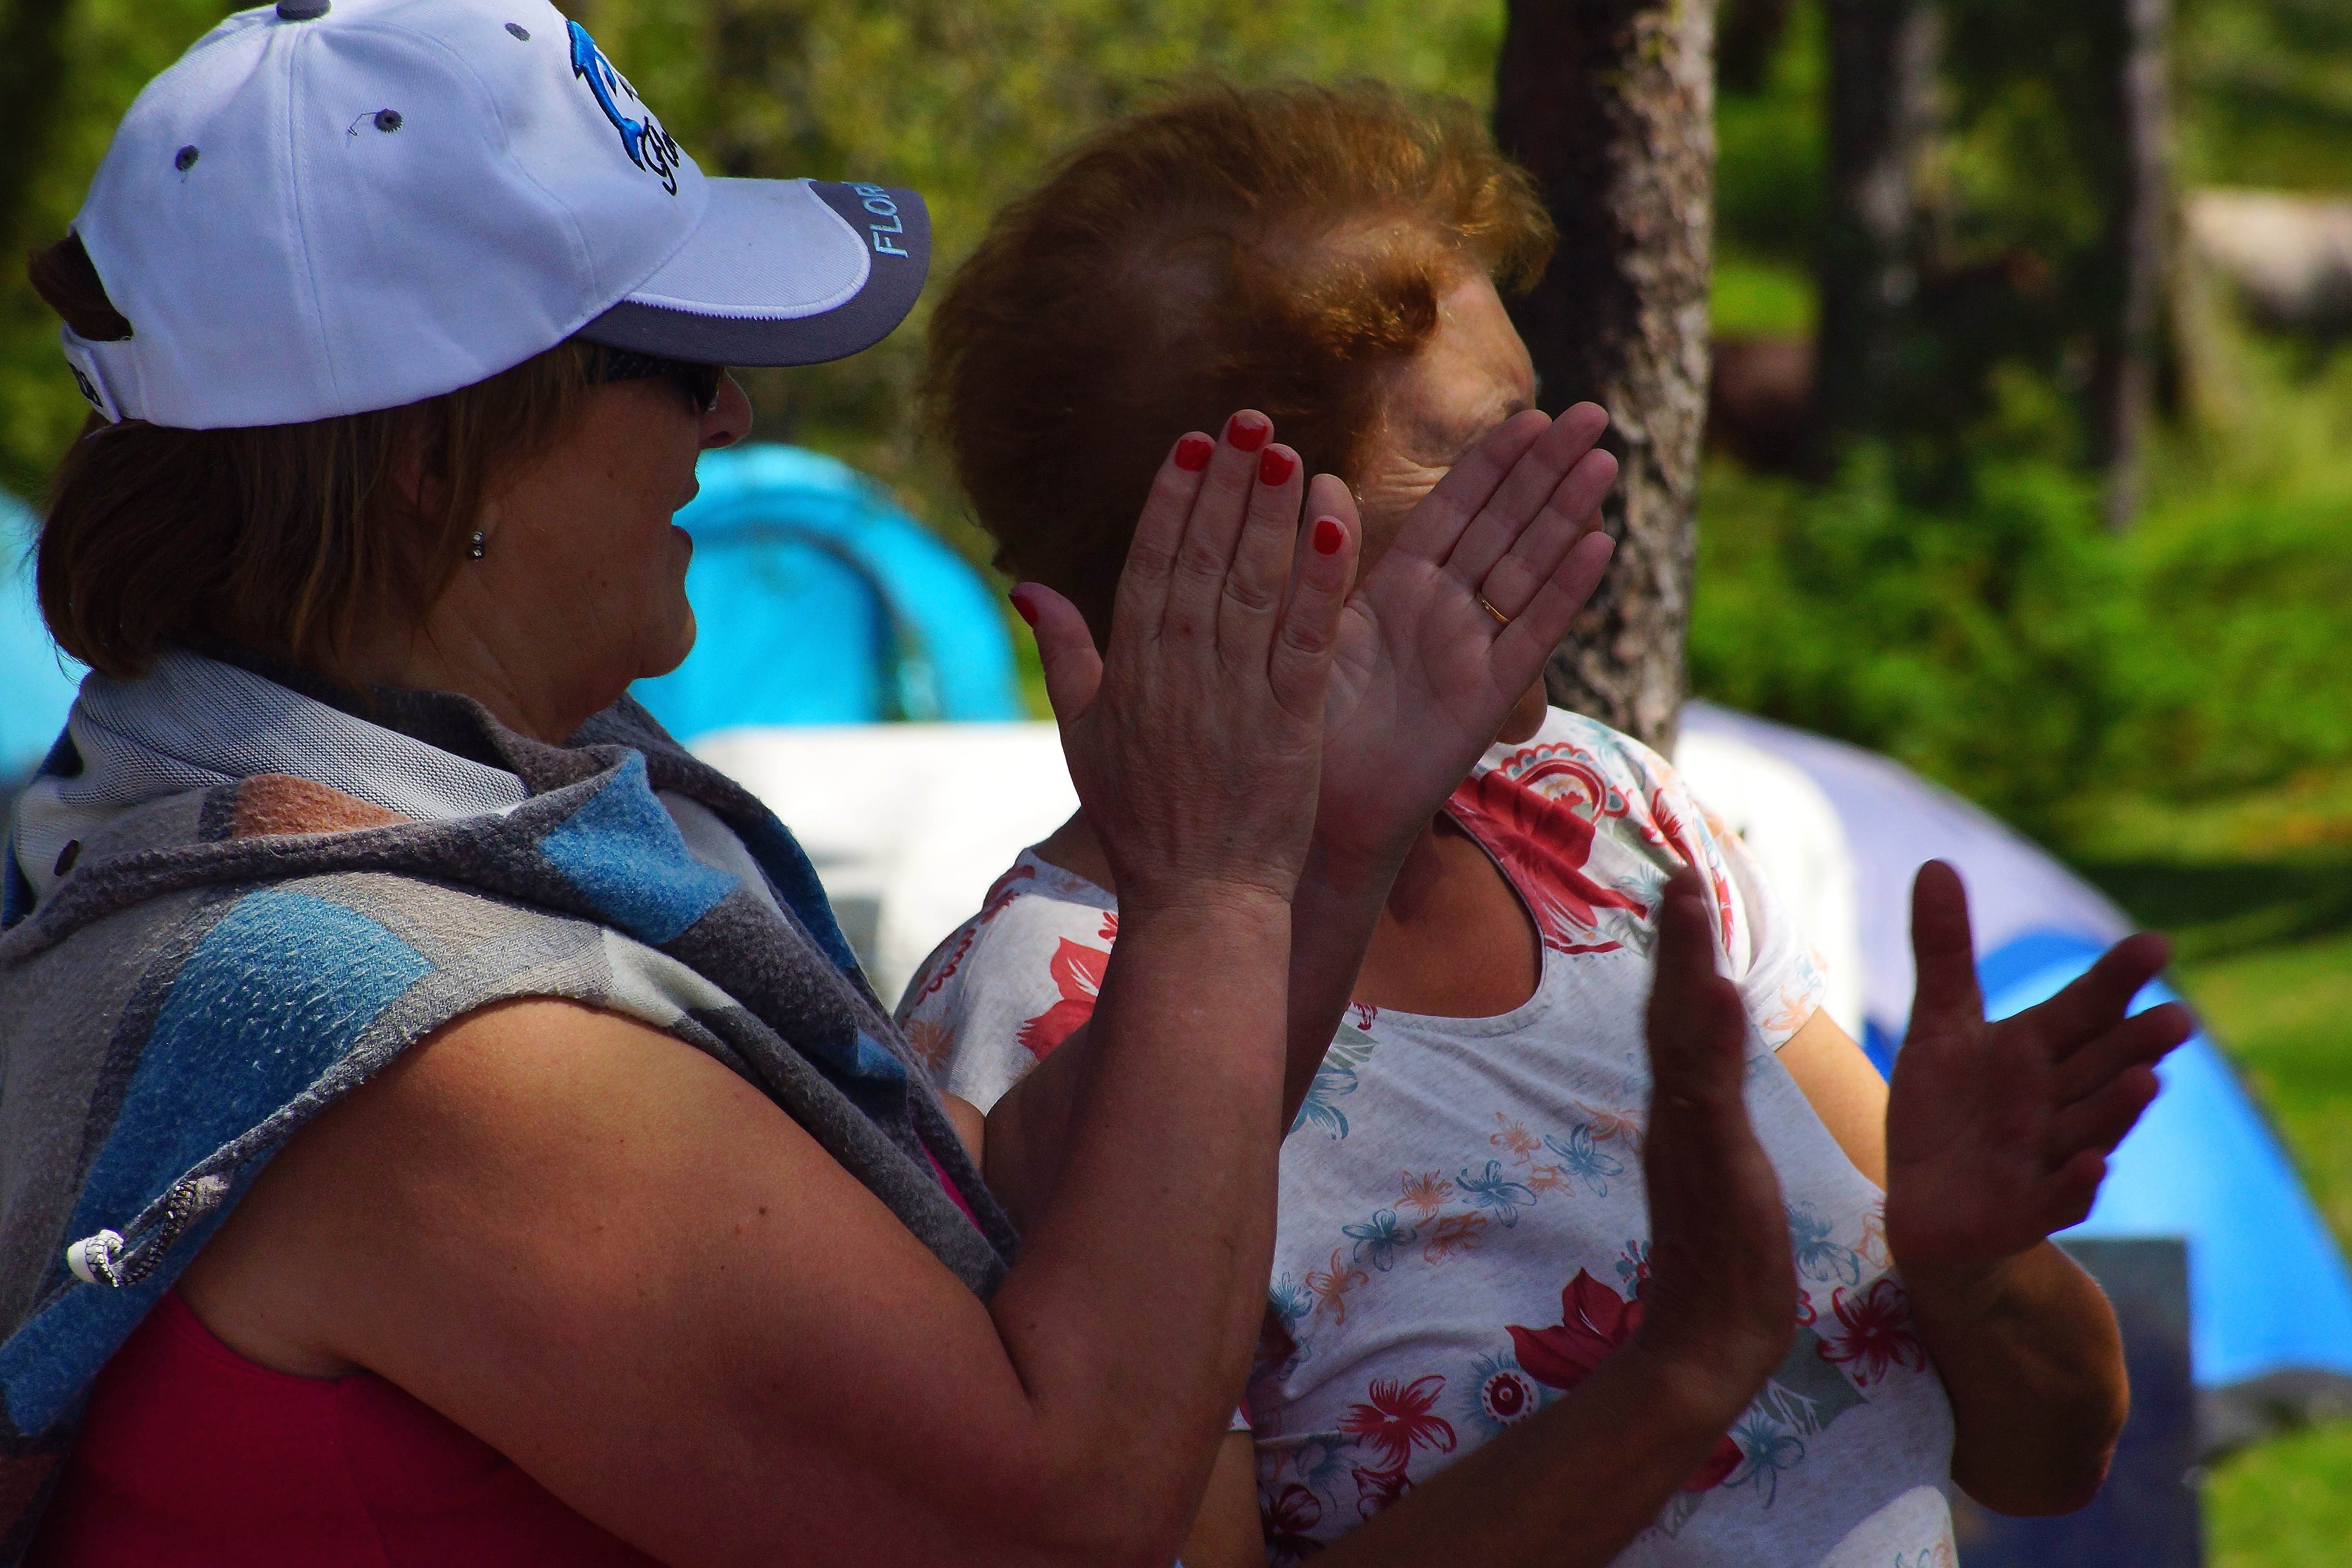
landscape, person, people, child, spain, fun, galicia, pontevedra, paisajes, espana, ggl1, gaby1, alama, sonyslta77v, tamron55200, interaction, romer a, santamari a